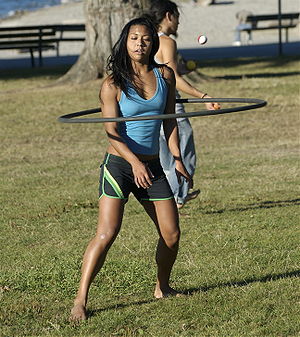
Hulahopring / Historie
En brasiliansk kvinde øver sig med hulahopringen den 24. september 2007
En hulahopring er en legetøjsring, som man får til at svinge rundt om kroppen ved at lave cirkelbevægelser med hofterne og maven. Den moderne hulahopring blev opfundet af Arthur K. "Spud" Melin and Richard Knerr i 1958, men børn og voksne i hele verden har leget med ringe gennem historien. I dag er de almindeligvis lavet af plast.